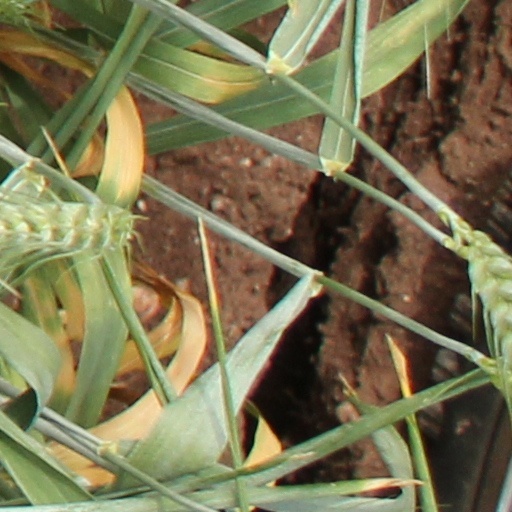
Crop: wheat